Camp Barry

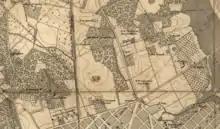
The Corcoran properties near H Street in 1861

William W. Corcoran owned several sections of land around the Tollgate as seen on maps at the time. These included: